Great Britain road numbering scheme

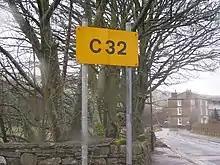
C road sign in Ribblesdale, North Yorkshire

Roads and lanes with yet lower traffic densities are designated as "unclassified" roads commonly using C, D and U prefixes but, while these are numbered, in general this is done for use by the local authorities who are responsible for maintaining them and the non-unique numbering is in a local series which usually does not appear on road signs; use of local numbers on signs in England is "not advised". Exceptions to this are known in the forms of numbers on signs and past use of prefixes H and V on signs in Milton Keynes where main roads have a regular grid system. These designations are used when planning officers deal with certain planning applications, including the creation of a new vehicular access onto a highway. The letter Q is used for many important unclassified roads in Fife.